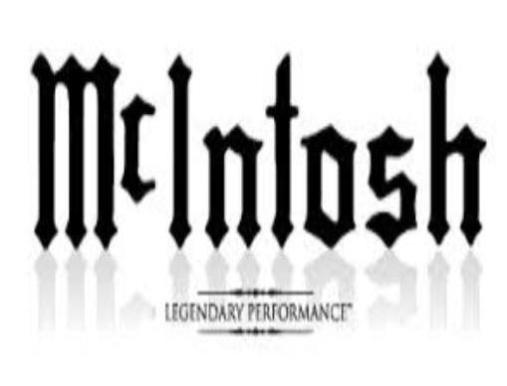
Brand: mcintosh
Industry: Leisure